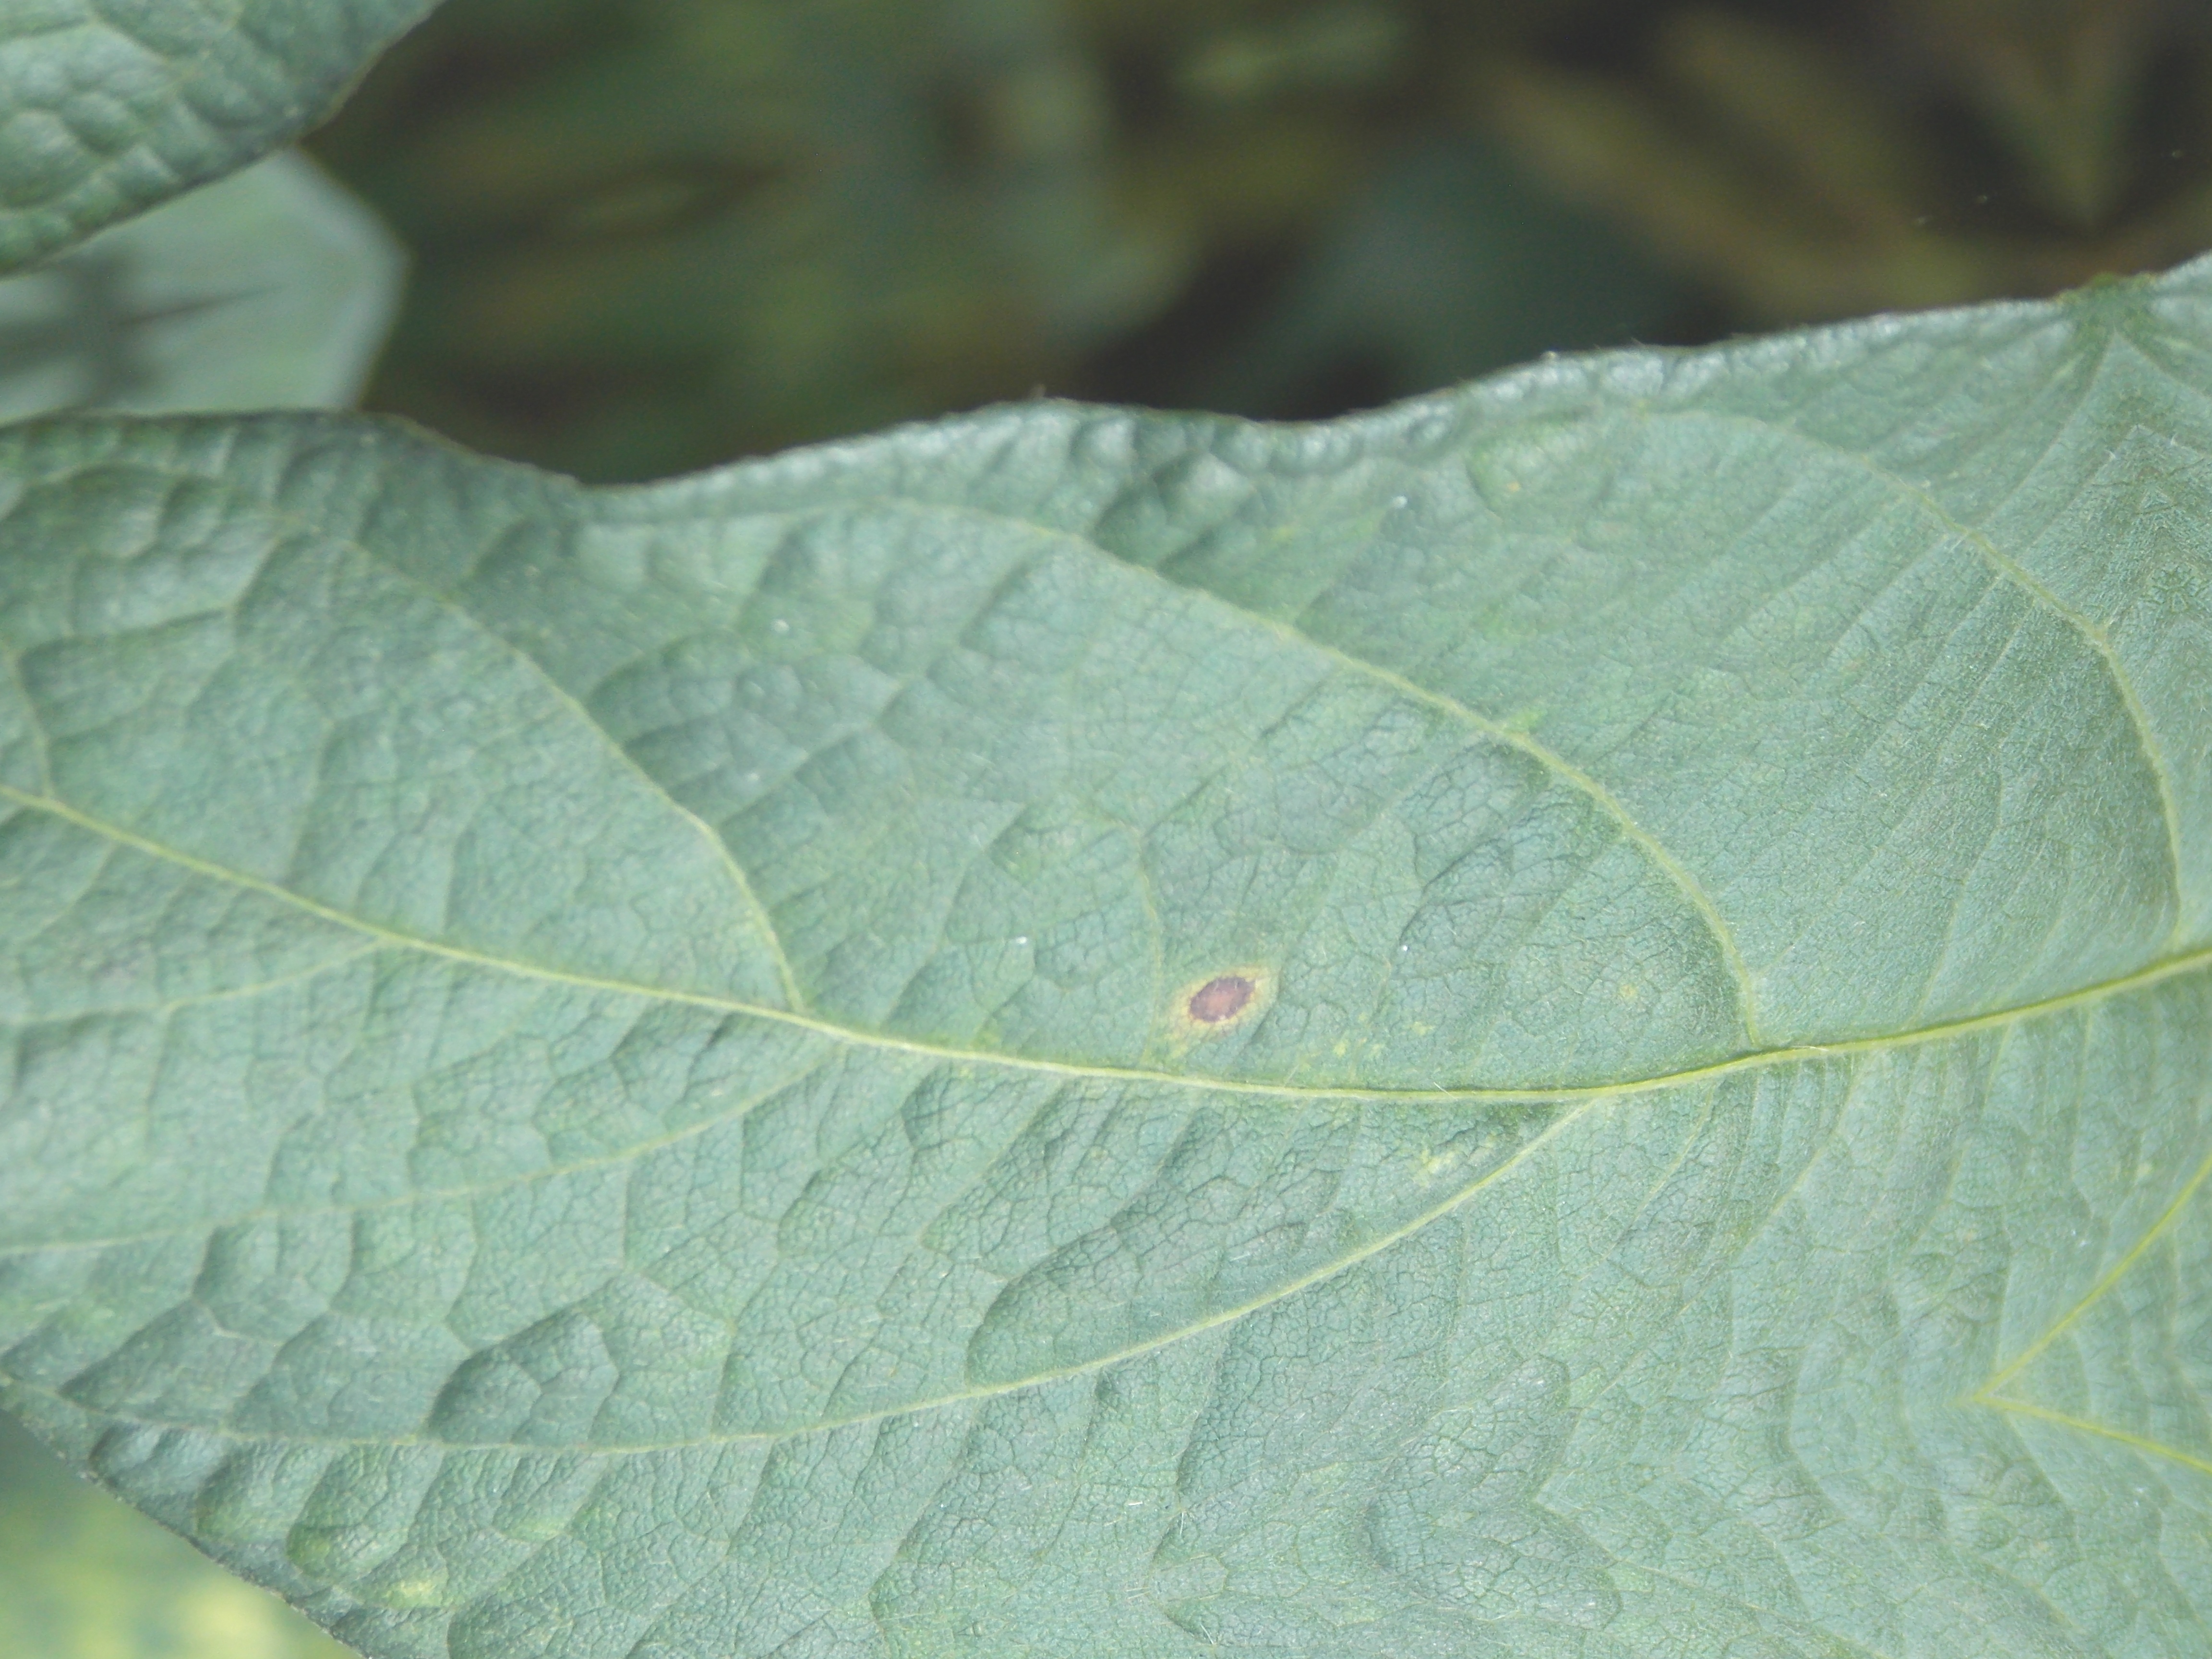
Label: Disease